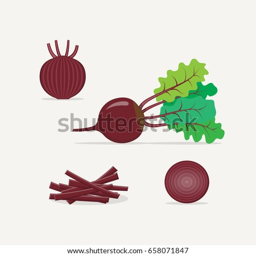
purple beet flat realistic style vector illustration .